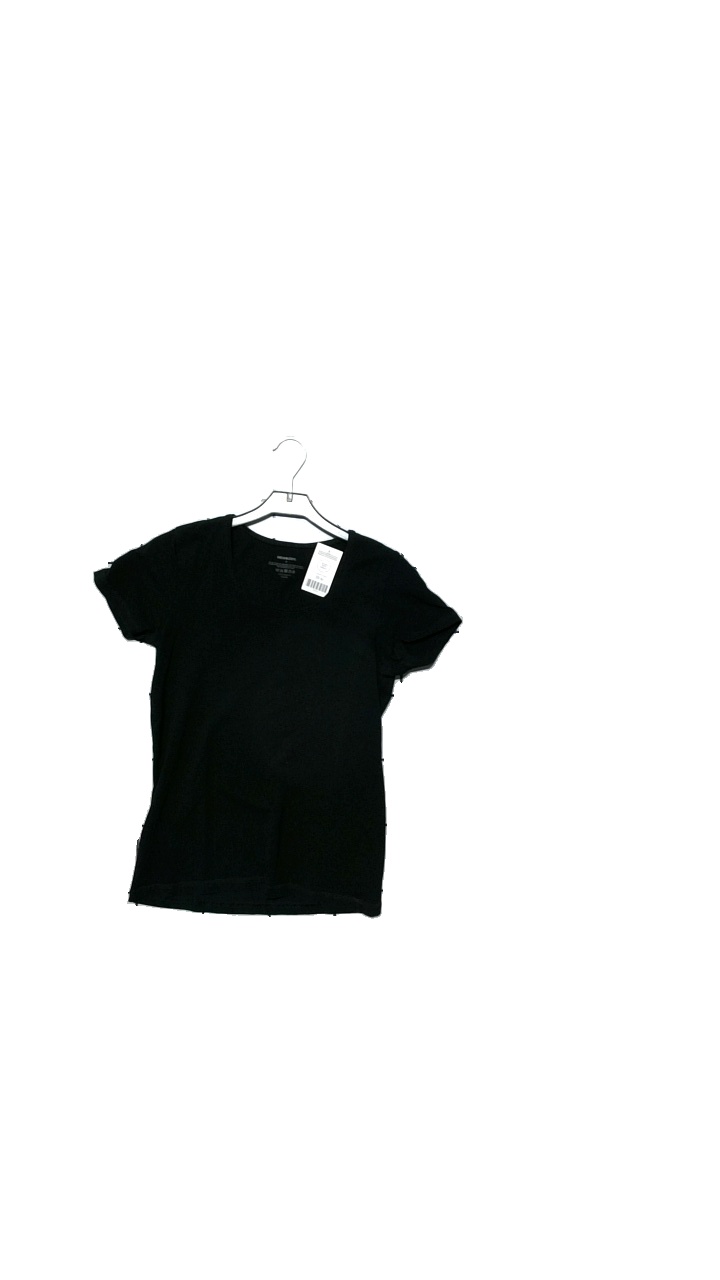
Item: T-shirt (Ladies)
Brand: Newbody
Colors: Black
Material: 95% cotton, 5% elastane
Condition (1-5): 4
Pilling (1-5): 4
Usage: Reuse
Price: <50